John Butts (painter)

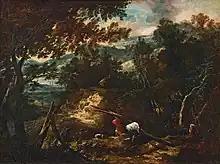
"A Mountainous Wooded Landscape With Figures Gathering Wood" (oil on canvass)

Butts was born around 1728 and was educated in Cork, Ireland. He received his training from Rogers, one of the earliest recorded Irish landscape painters, and who was described in multiple sources as the "father of landscape painting in Ireland".